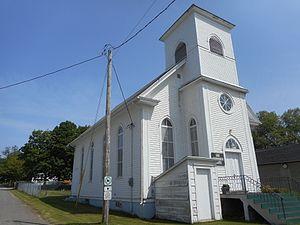
Église Knox Presbyterian, boulevard Gérard-D.-Levesque, New Carlisle, Québec patrimoine-culturel.gouv.qc.ca
New Carlisle est une municipalité du Québec, le chef-lieu de la MRC de Bonaventure en Gaspésie–Îles-de-la-Madeleine. Elle est le village natal de l'ancien premier ministre du Québec René Lévesque. New Carlisle est la principale municipalité anglophone de la péninsule gaspésienne.